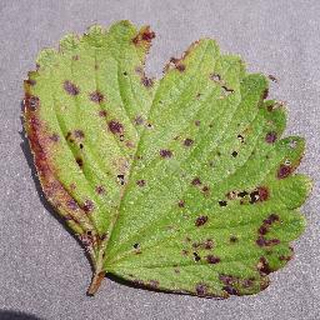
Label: strawberry_leaf_scorch